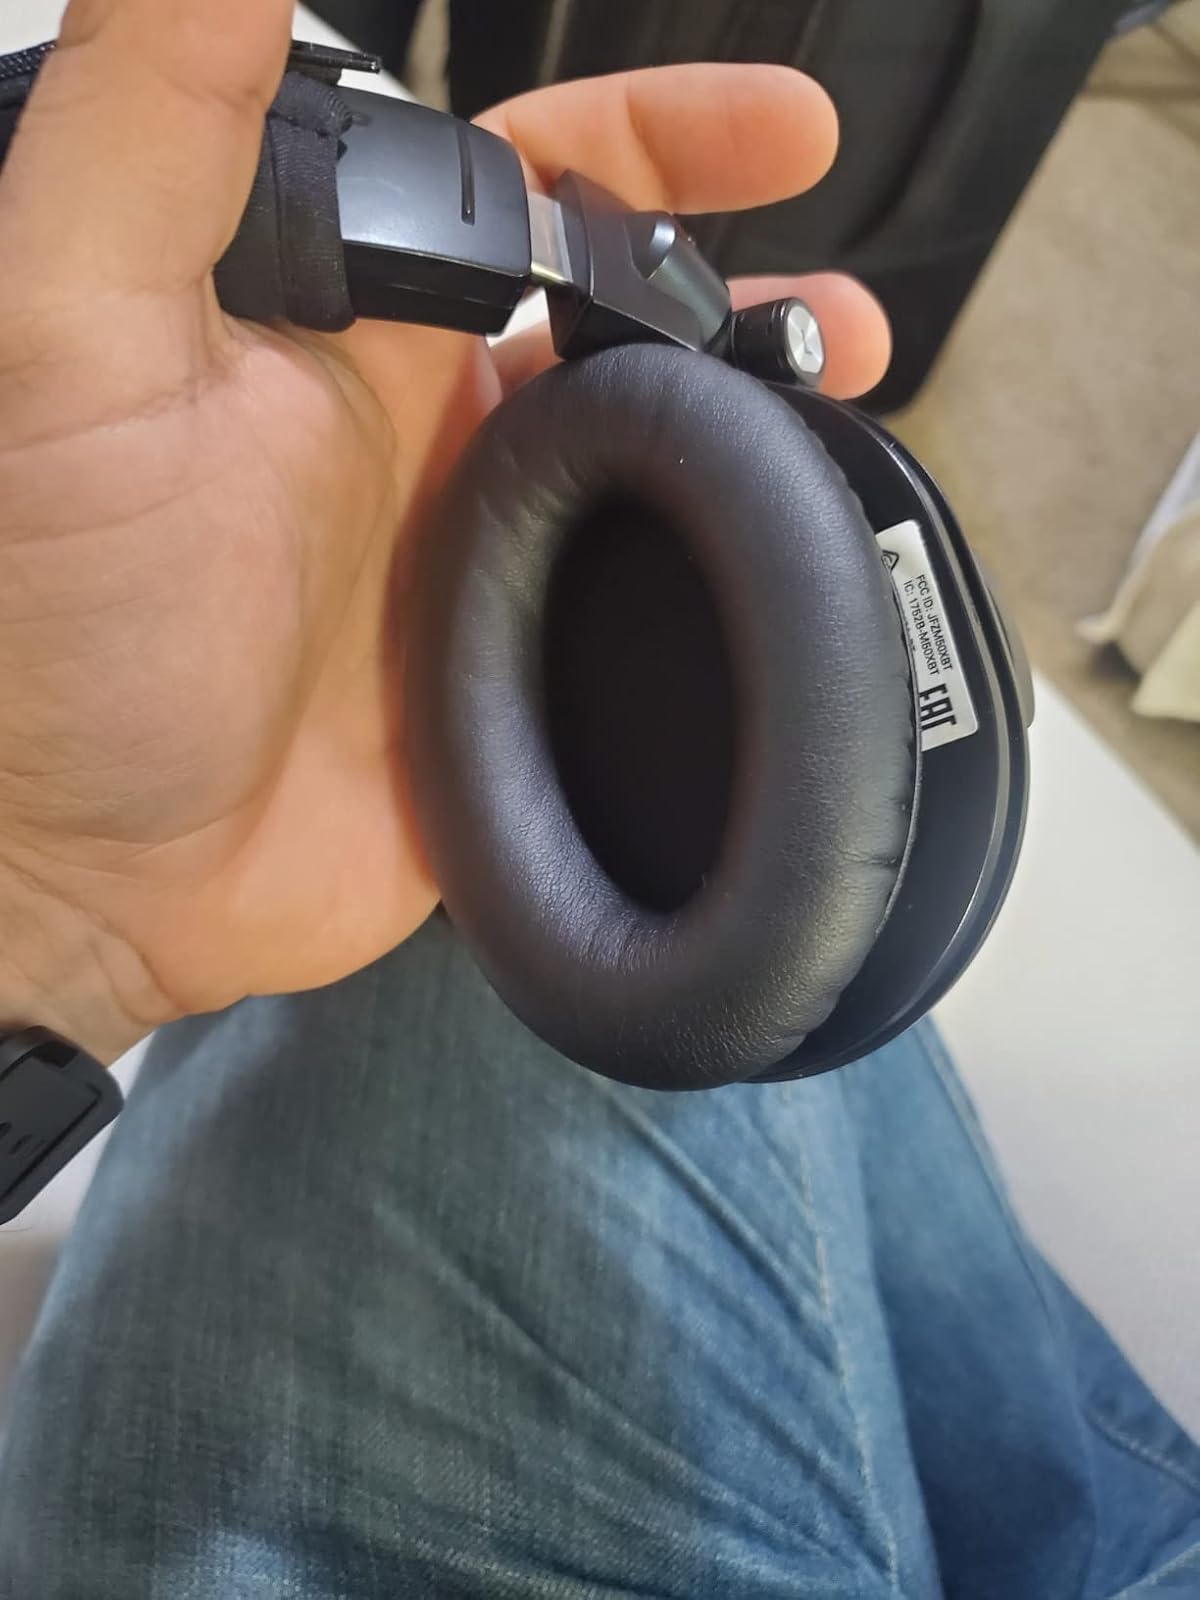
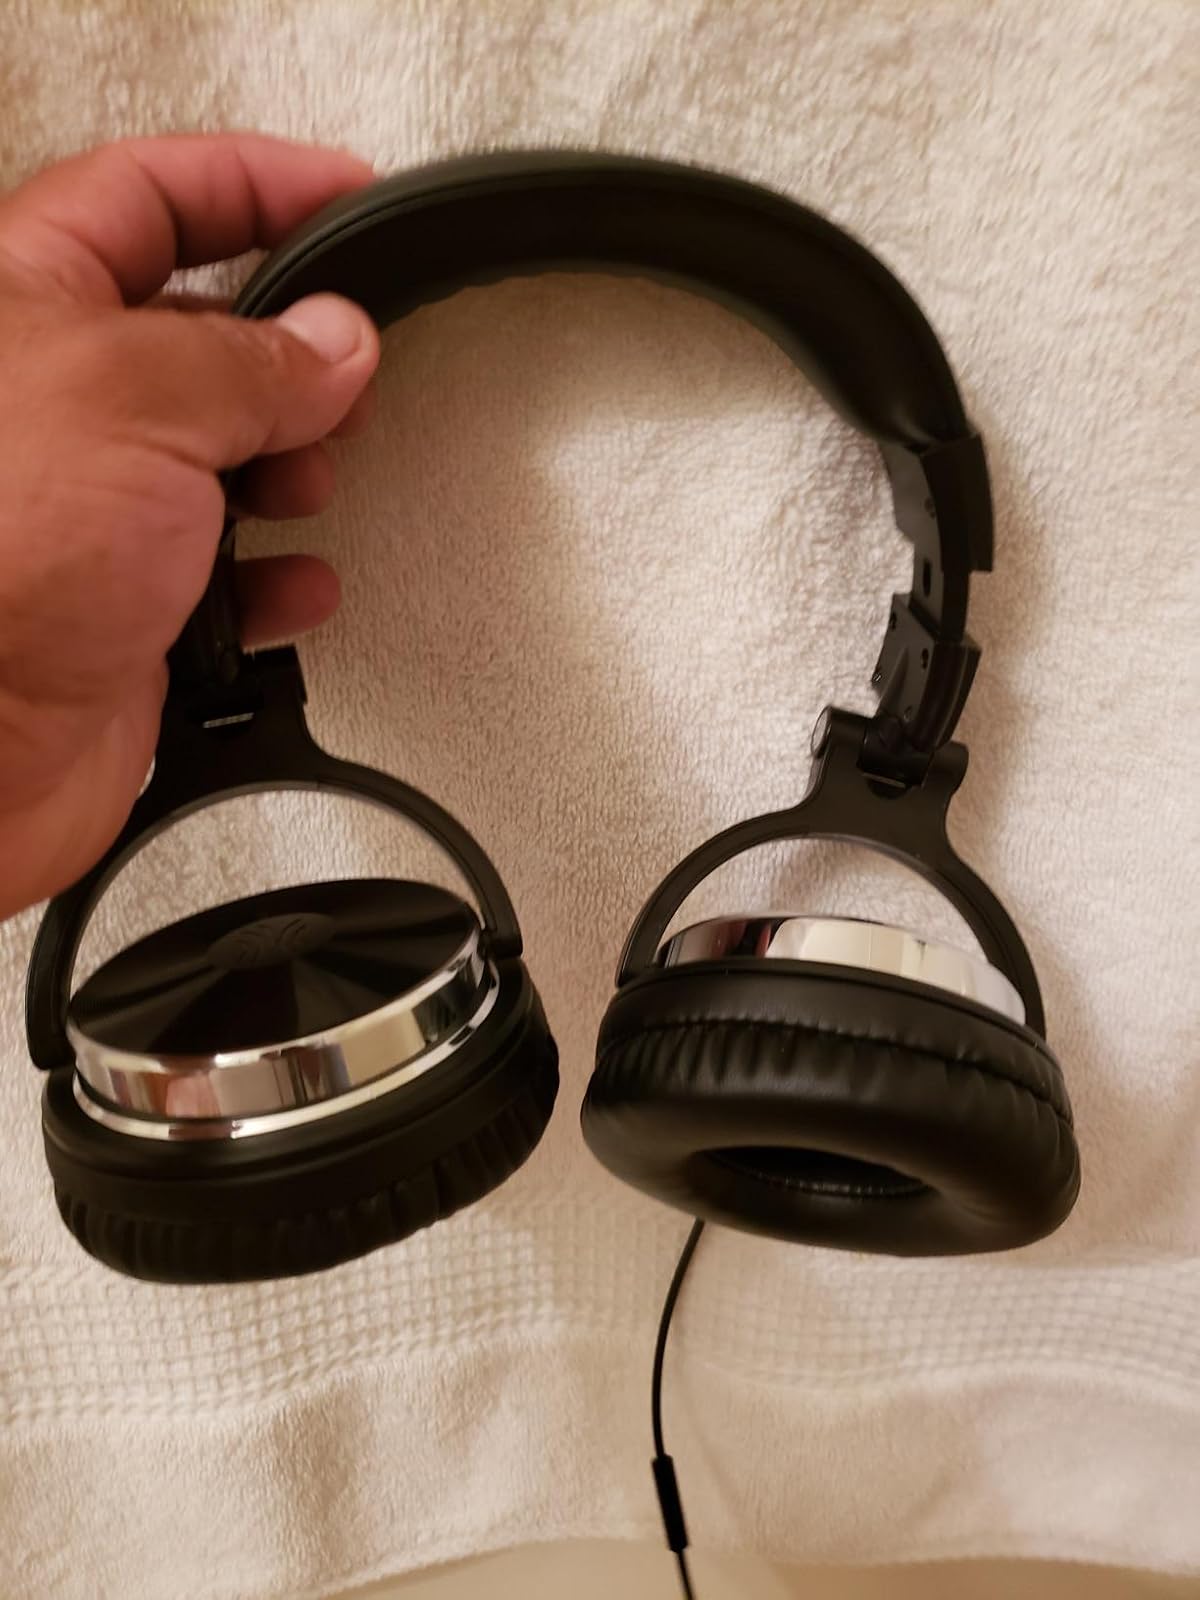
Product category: headphones
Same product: no